Unity (ISS module)

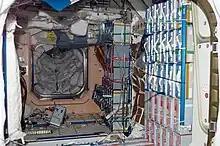
Interior of Node 1

Essential space station resources such as fluids, environmental control and life support systems, electrical and data systems are routed through "Unity" to supply work and living areas of the station. More than 50,000 mechanical items, 216 lines to carry fluids and gases, and 121 internal and external electrical cables using six miles of wire were installed in the "Unity" node. The primary structure of Unity is constructed of aluminium.